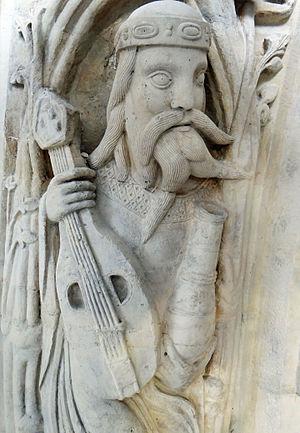
Saint-Denis - Basilique Saint-Denis - Portail central restauré par le sculpteurJoseph Brun - Voussure avec un vieillard de l'Apocalypse avec une tête refaite par Joseph Brun